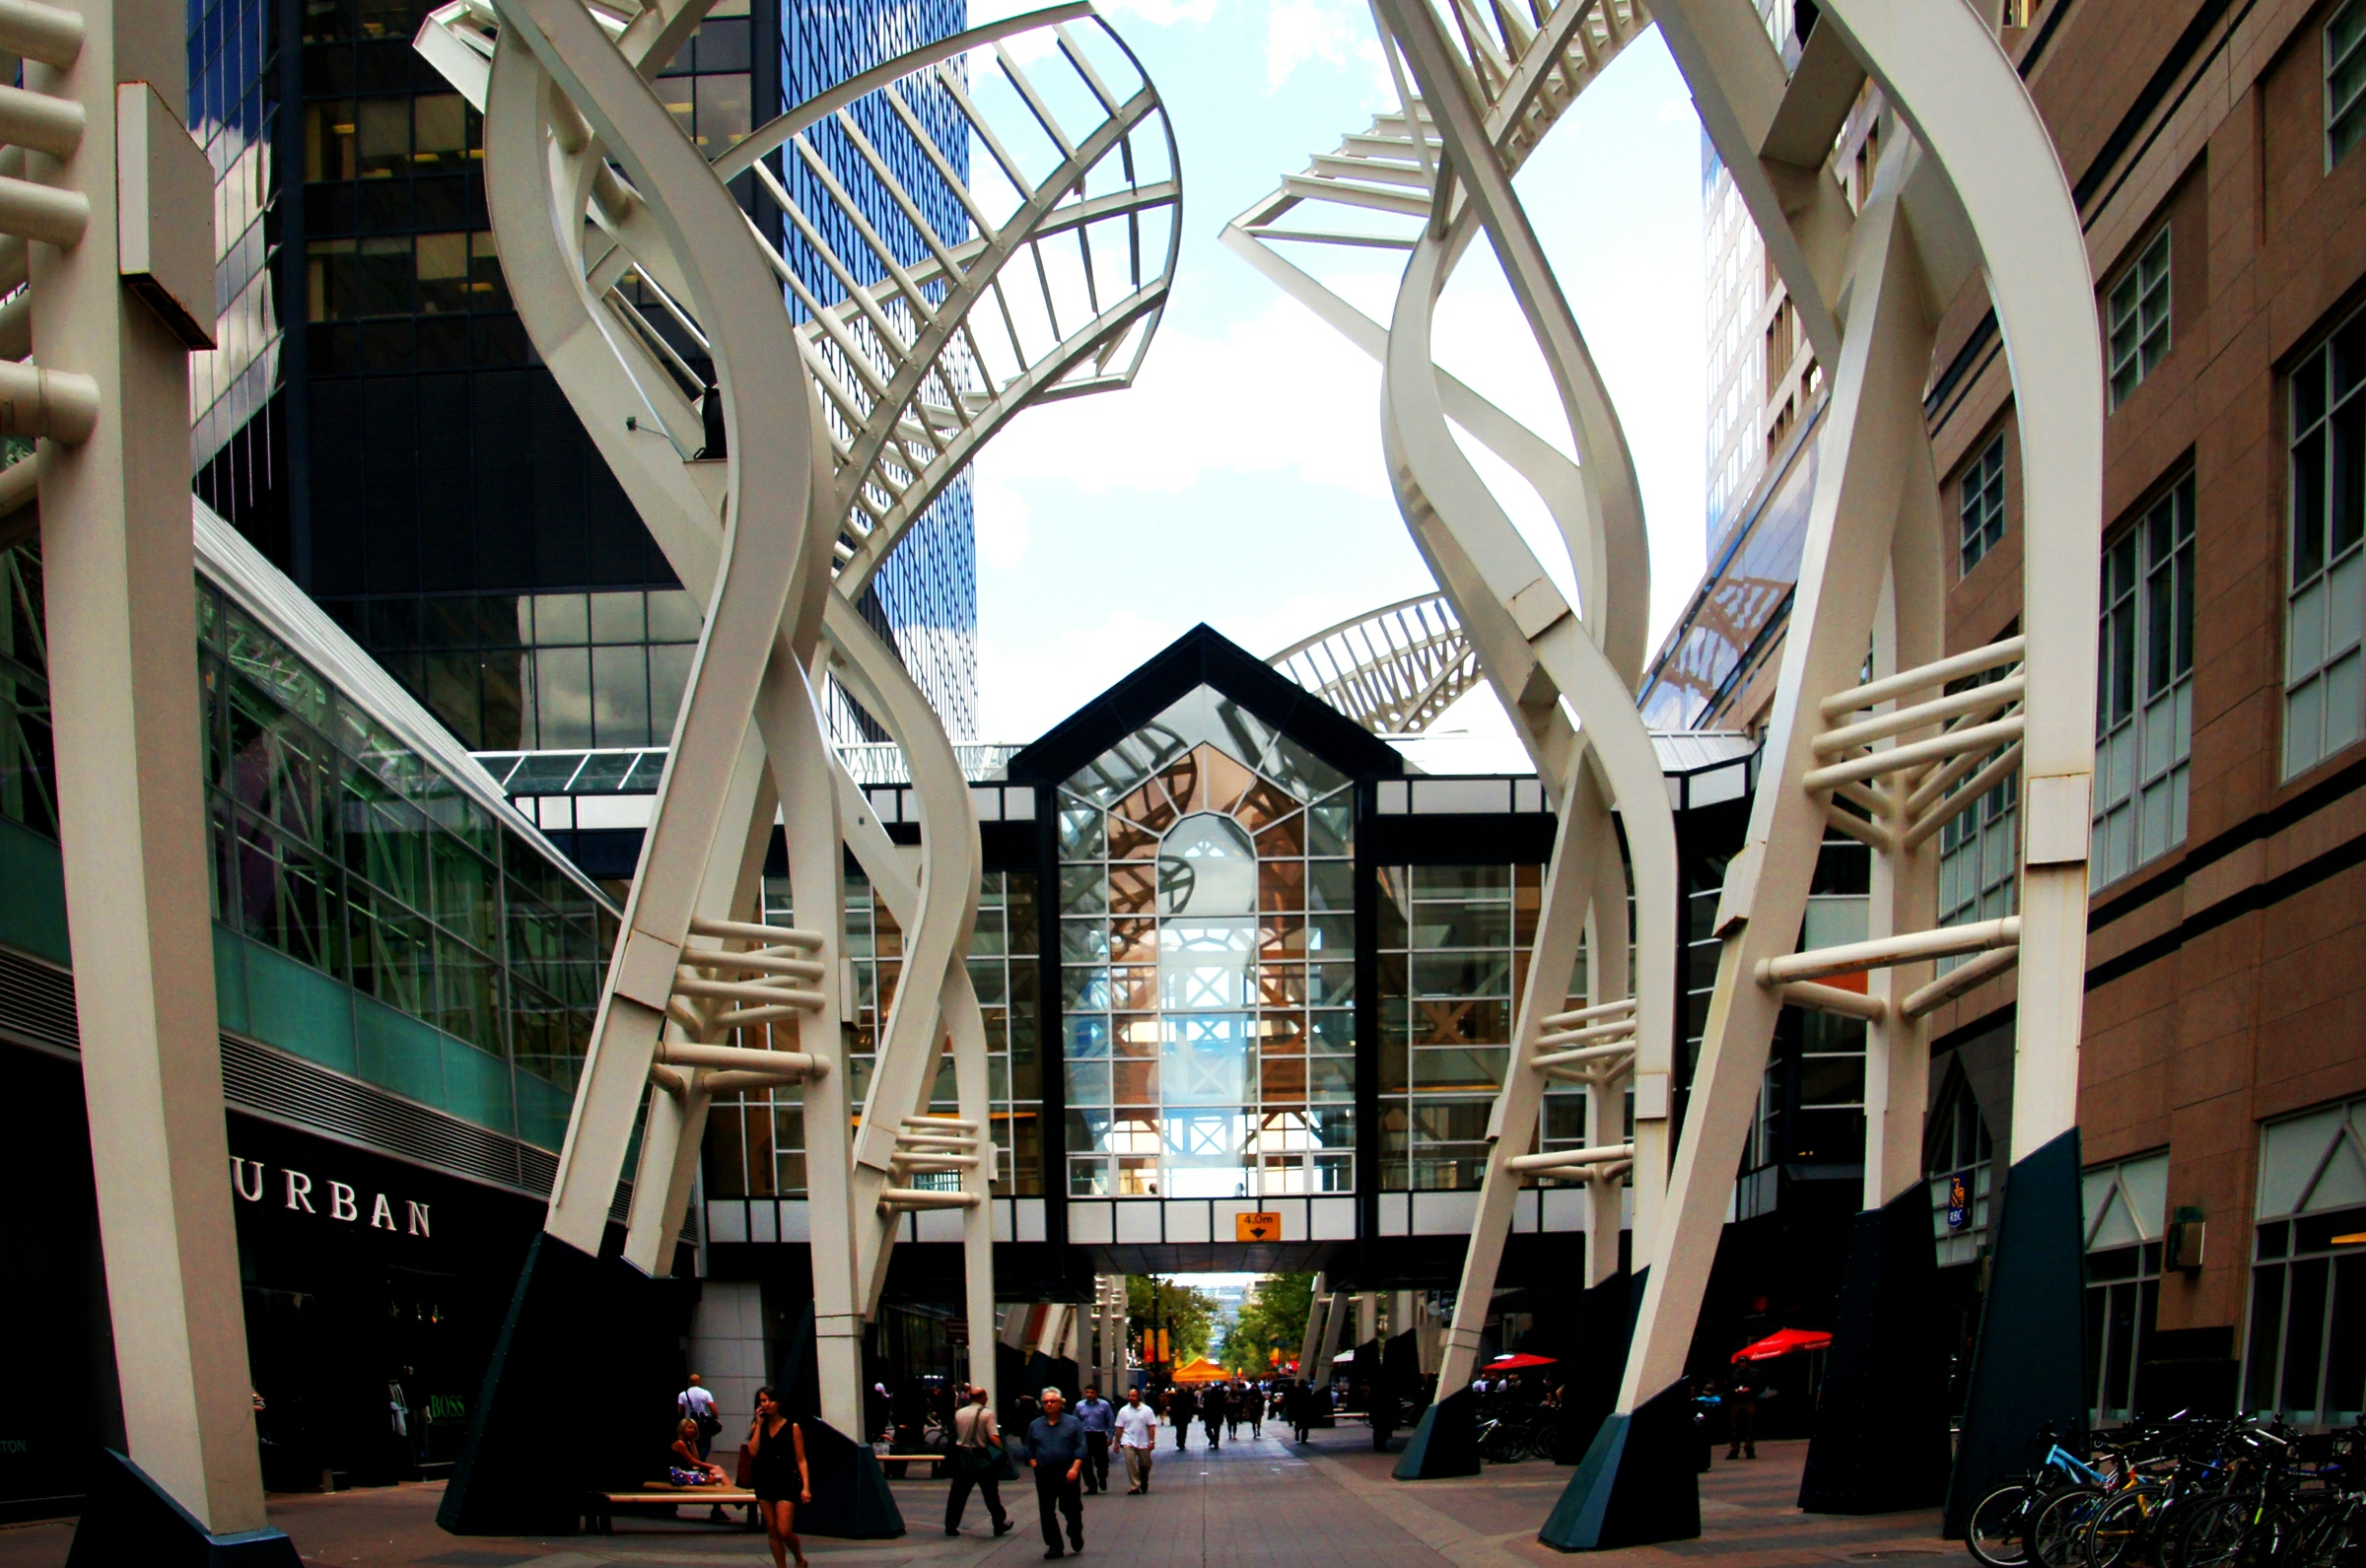
architecture, building, city, downtown, plaza, landmark, facade, shopping, canada, arcade, calgarysightseeing, metropolis, stephenavenuewalk, shopping mall, urban area, metropolitan area